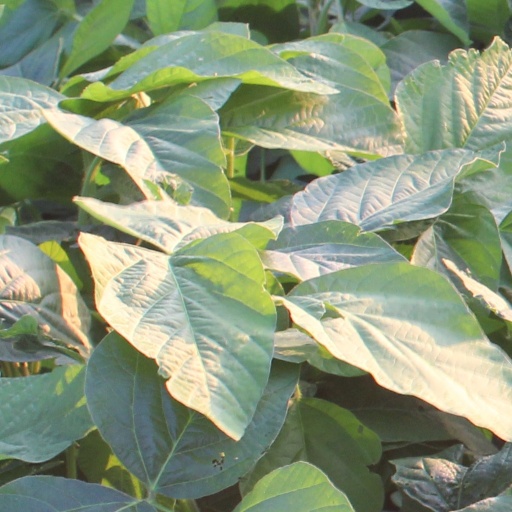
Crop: soybean